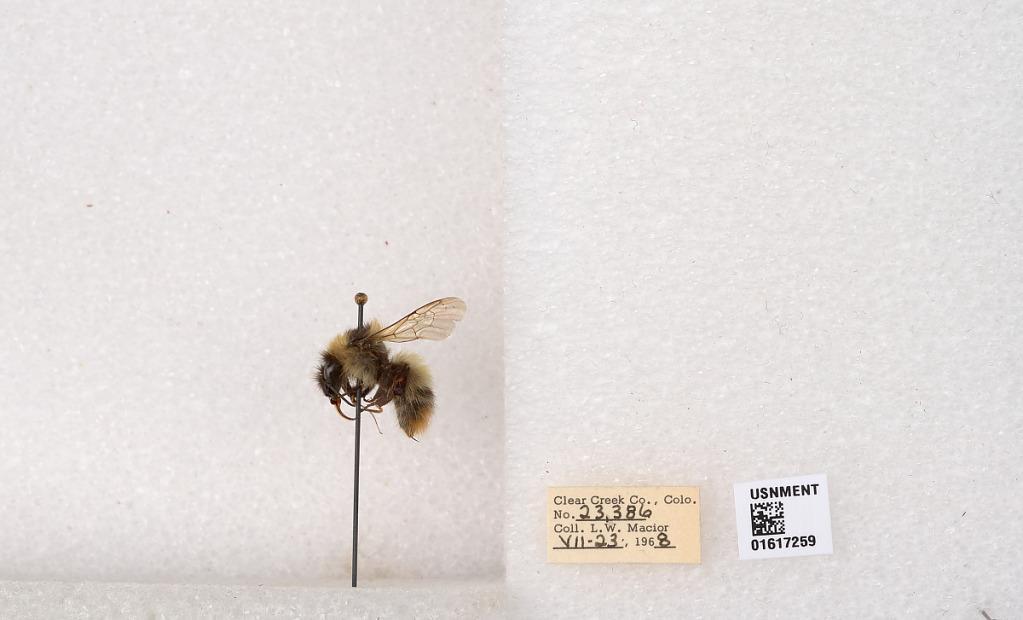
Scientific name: Bombus kirbyellus
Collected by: L. Macior
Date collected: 1968-7-23
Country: United States
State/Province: Colorado
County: Clear Creek
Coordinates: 39.6891, -105.644